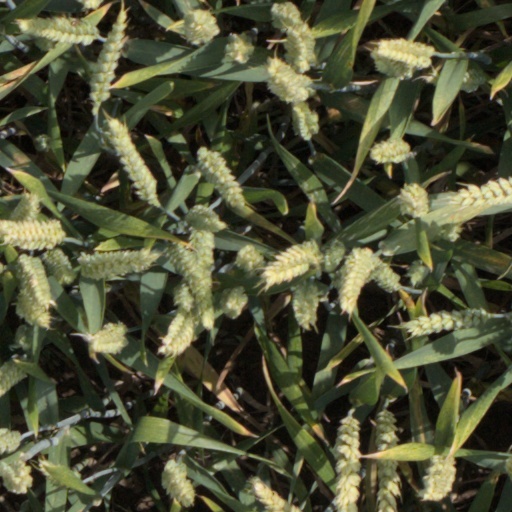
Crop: wheat